Military history of Sweden

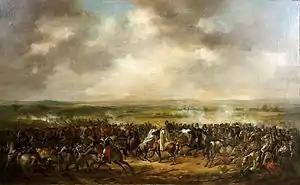
The Battle of Bornhöved was fought in 1813, during the War of the Sixth Coalition. The battle was the last time Swedish and Danish forces met on the battlefield.

The Swedish battlefleet retired to Sveaborg for repairs while the Swedish galley flotilla made for a strong defensive position at Svenskrund. An impetuous Russian attack on the Swedish galley flotilla on 9 July at the Second Battle of Svensksund resulted in disaster for the Russians who lost some 9,500 out of 14,000 men and about one third of their flotilla. It was the greatest naval victory ever gained by Sweden and helped to pave the way for peace. The Russian Vice-Chancellor Alexander Bezborodko immediately agreed to negotiations, and the war was ended by the Treaty of Värälä on 14 August.